Antonio Añoveros Ataún

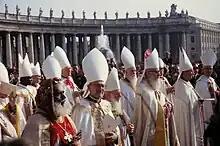
Pzza S. Pietro, Vaticanum II

Contributing to Declaration on Religious Freedom, ("Dignitatis Humanae", 1965), and especially during the discussion on the so-called 4 SC (textus reemendatus), Añoveros spoke against the version prepared by the Council for Promoting Christian Unity and joined the 70-something group of bishops who formed part of the opposition nucleus. Though far from the fundamental rejection advocated by Marcel Lefebvre (or even critique from some fellow Spaniards like ), Añoveros called for setting limits of religious liberty. He argued that the state had the right to limit religious freedom to safeguard three values: a political good, that is the public peace: a moral good, that is the defense of public morality; and a civil good, that is the harmony of citizens in the exercise of their legitimate rights. He suggested further elaboration of the text during works of a new sub-commission, and called for changing the title, suggesting "Civil Liberty in Religious Matters" instead.